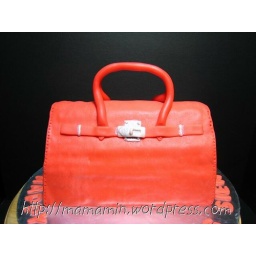
Hermes Birkin bag cake in red